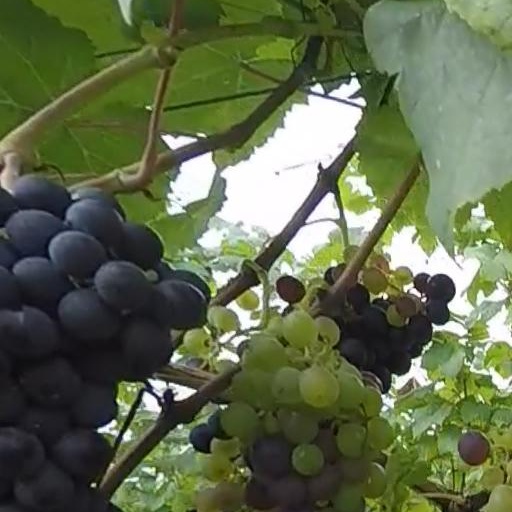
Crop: grape